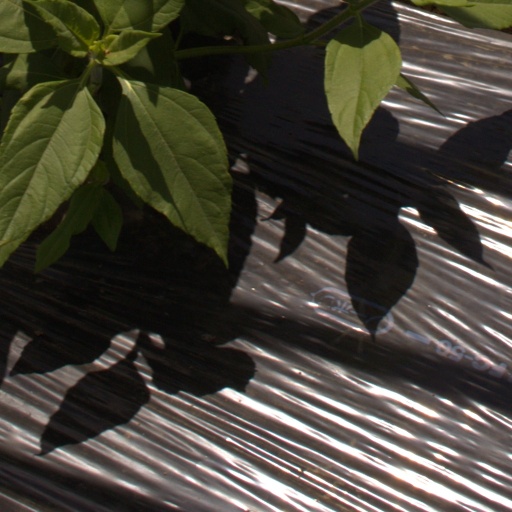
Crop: Jerusalem artichoke